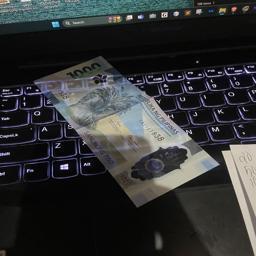
Label: 1000_New_Front